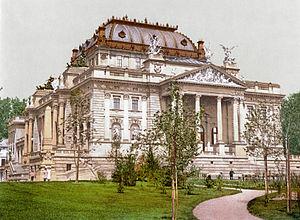
Le théâtre de la Hesse de Wiesbaden est le principal théâtre de la capitale du Land. Le théâtre comporte quatre salles, la Grande Maison, la Petite Maison, le studio et la salle de Wartburg. Il compte environ 600 employés.